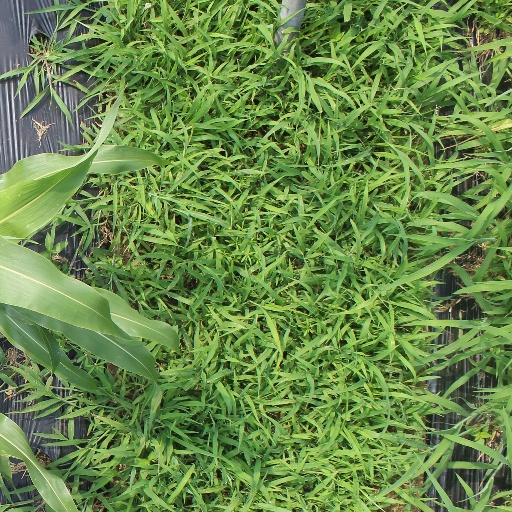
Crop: sorghum